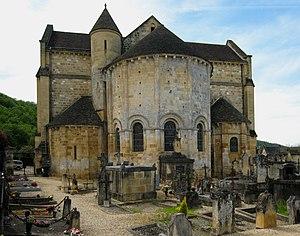
Le chevet de l'église romane de Cénac, Cénac-et-Saint-Julien, Dordogne, France Camera location44°
Cet article recense les monuments historiques de l'arrondissement de Sarlat-la-Canéda, dans le département de la Dordogne, en France.
¥
Cénac-et-Saint-Julien est une commune française, située dans le département de la Dordogne, en région Nouvelle-Aquitaine.